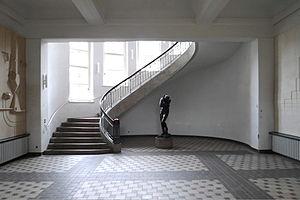
La Staatliches Bauhaus /ˈʃtaːtlɪçəs ˈbaʊˌhaʊs/ est une école d'architecture et d'arts appliqués, fondée en 1919 à Weimar par Walter Gropius. Par extension, Bauhaus désigne un courant artistique concernant, notamment, l'architecture et le design, la modernité mais également la photographie, le costume et la danse. Ce mouvement posera les bases de la réflexion sur l'architecture moderne, et notamment du style international. L'école a eu trois directeurs : Walter Gropius, Hannes Meyer et Ludwig Mies van der Rohe.
La Staatliches Bauhaus /ˈʃtaːtlɪçəs ˈbaʊˌhaʊs/ est une école d'architecture et d'arts appliqués, fondée en 1919 à Weimar par Walter Gropius. Par extension, Bauhaus désigne un courant artistique concernant, notamment, l'architecture et le design, la modernité mais également la photographie, le costume et la danse. Ce mouvement posera les bases de la réflexion sur l'architecture moderne, et notamment du style international. L'école a eu trois directeurs : Walter Gropius, Hannes Meyer et Ludwig Mies van der Rohe.
L'école des beaux-arts de Weimar, de son nom complet École grand-ducale saxonne des arts de Weimar, est une école d'art fondée par décret du 1ᵉʳ octobre 1860 par le grand-duc Charles-Alexandre de Saxe-Weimar-Eisenach et qui exista jusqu'en 1910, année où elle fut élevée au niveau de Haute école des Beaux-Arts.